Piston

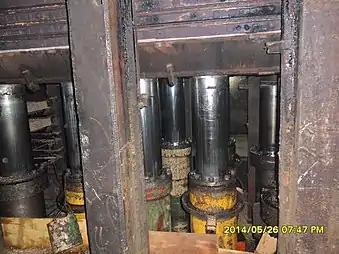
Pistons of Hydraulic cylinders used in a hot press

The pin itself is of hardened steel and is fixed in the piston, but free to move in the connecting rod. A few designs use a 'fully floating' design that is loose in both components. All pins must be prevented from moving sideways and the ends of the pin digging into the cylinder wall, usually by circlips.